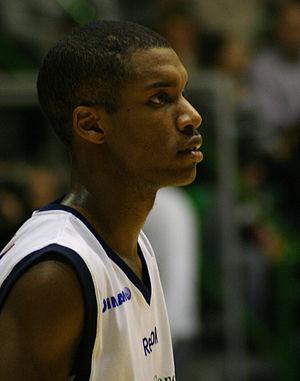
Le Hyères Toulon Var Basket est un club professionnel français de basket-ball fondé en 1990 et basé dans les villes de Toulon et de Hyères. Le club est présidé par Christian Giannini depuis 2015. L'équipe première, entraînée par Emmanuel Schmitt depuis juin 2017, évolue en Pro A. En 2008-2009 pour la première fois de son histoire, le club participe à l'EuroCup Challenge.
Jason Rowe, né le 16 juin 1978 à Buffalo dans l'État de New York, est un joueur américain de basket-ball. Il joue au poste de meneur.